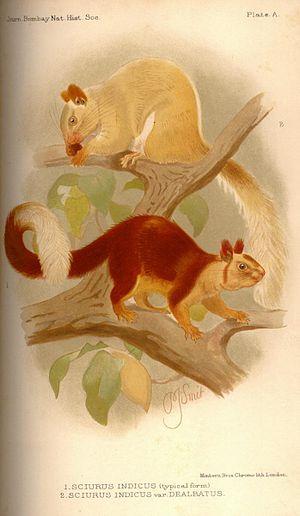
L'écureuil géant de l'Inde est une espèce de grands écureuils du genre Ratufa originaire de l'Inde. C'est un grand Sciuridé diurne, arboricole et principalement herbivore que l'on trouve en Asie du Sud.